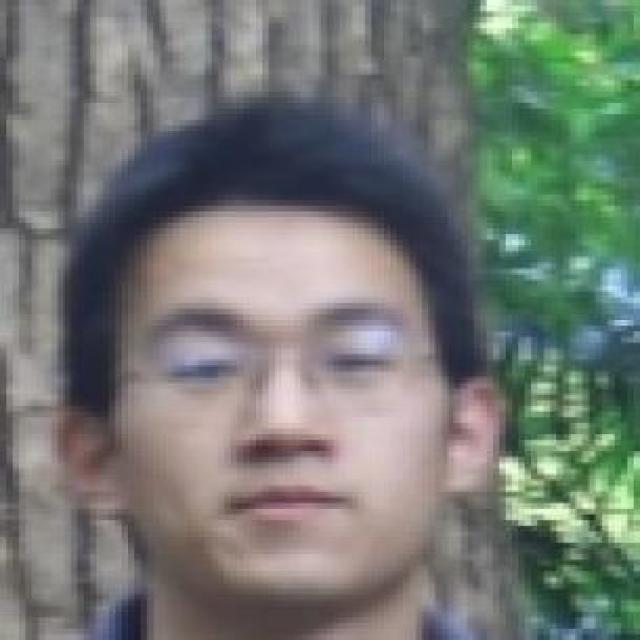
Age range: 21-44